Greater trochanter

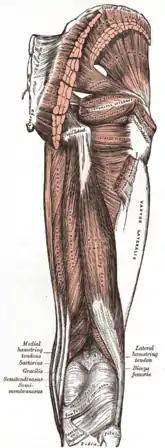
Same point of view as above of right femur from behind. "Greater trochanter" is labeled at right.

The greater trochanter of the femur is a large, irregular, quadrilateral eminence and a part of the skeletal system.